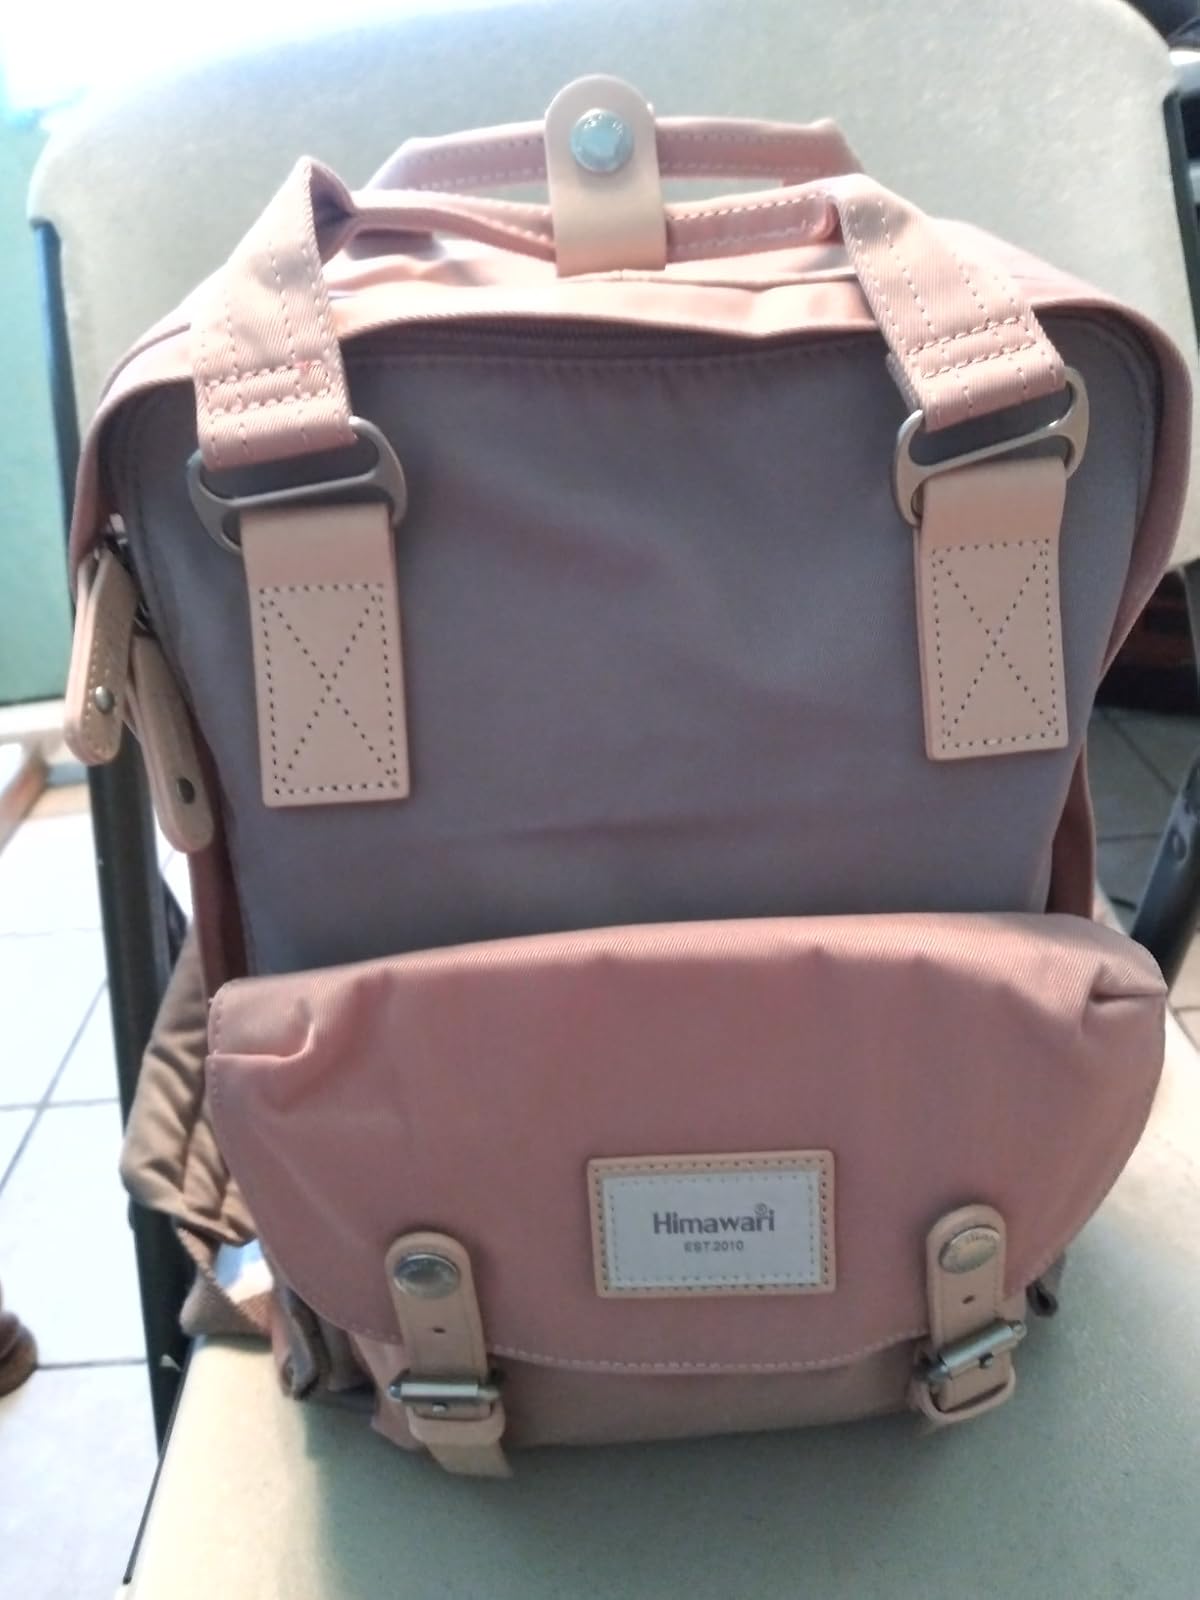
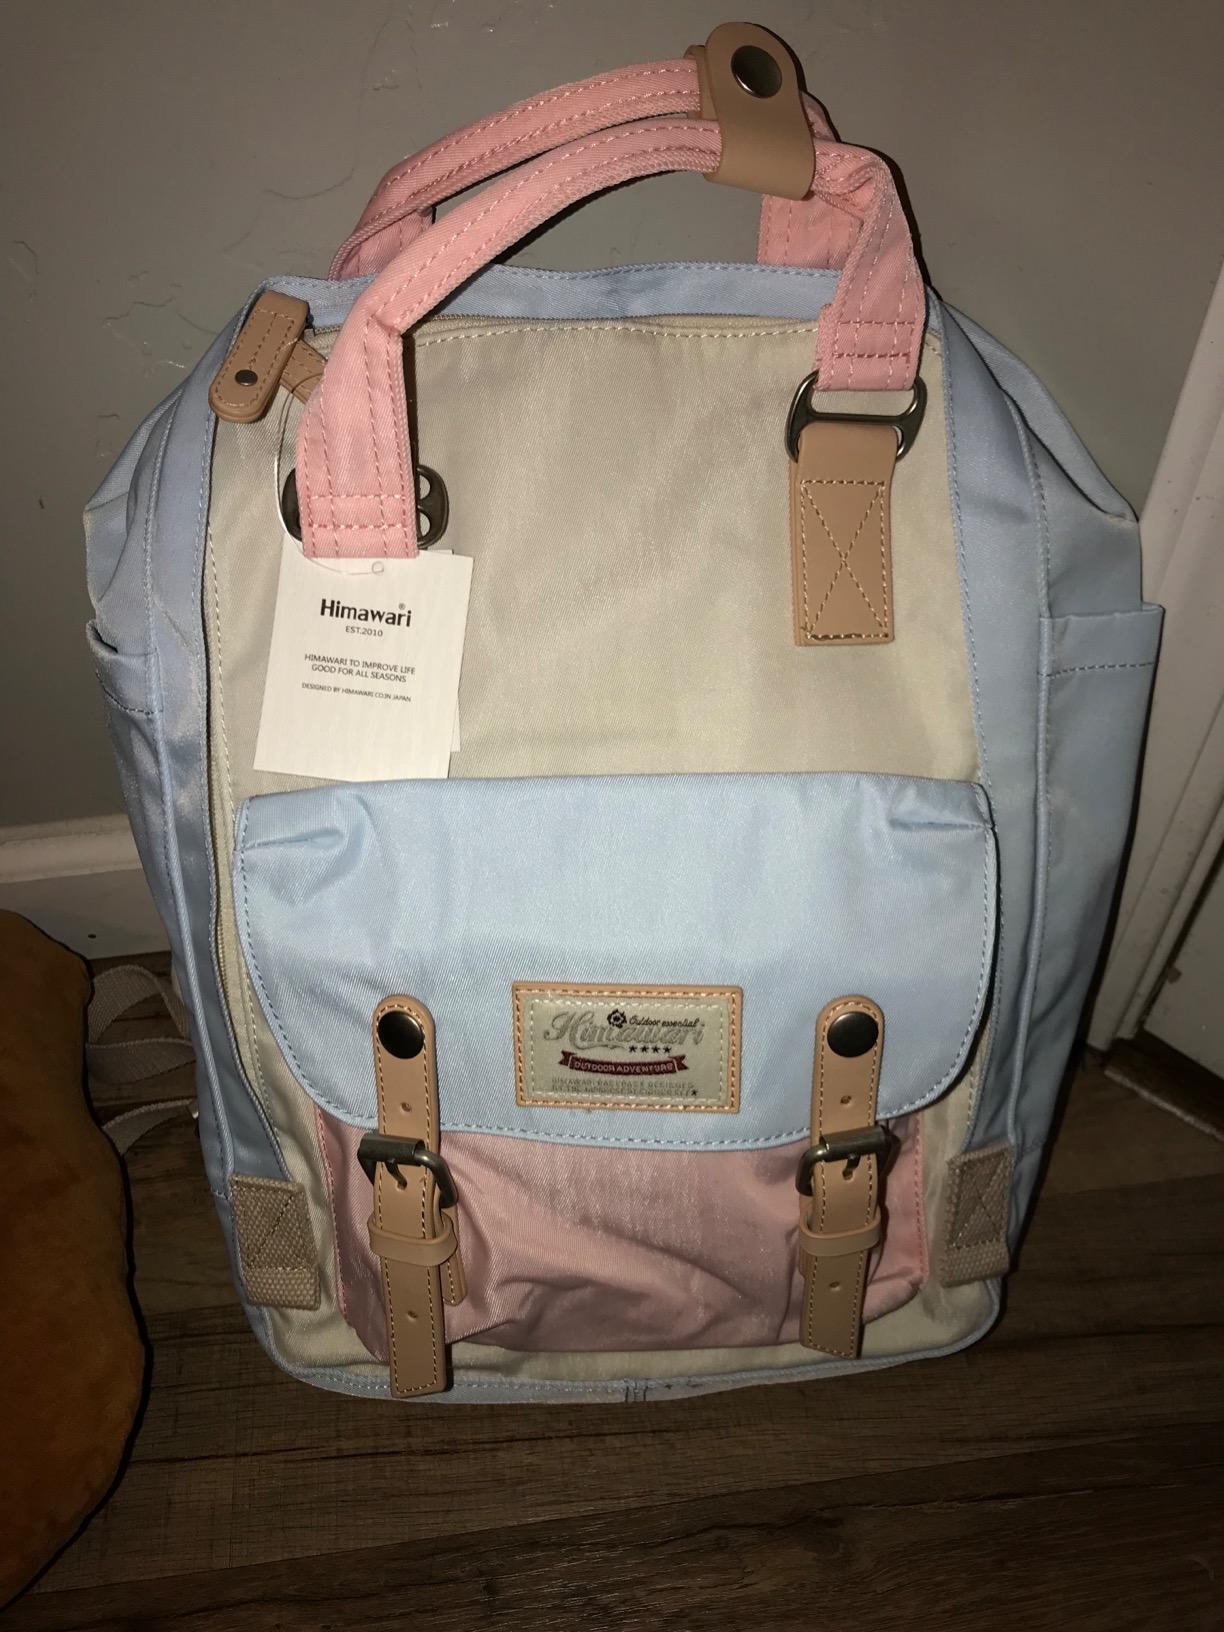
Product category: bag
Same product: no